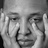
Emotion: sad